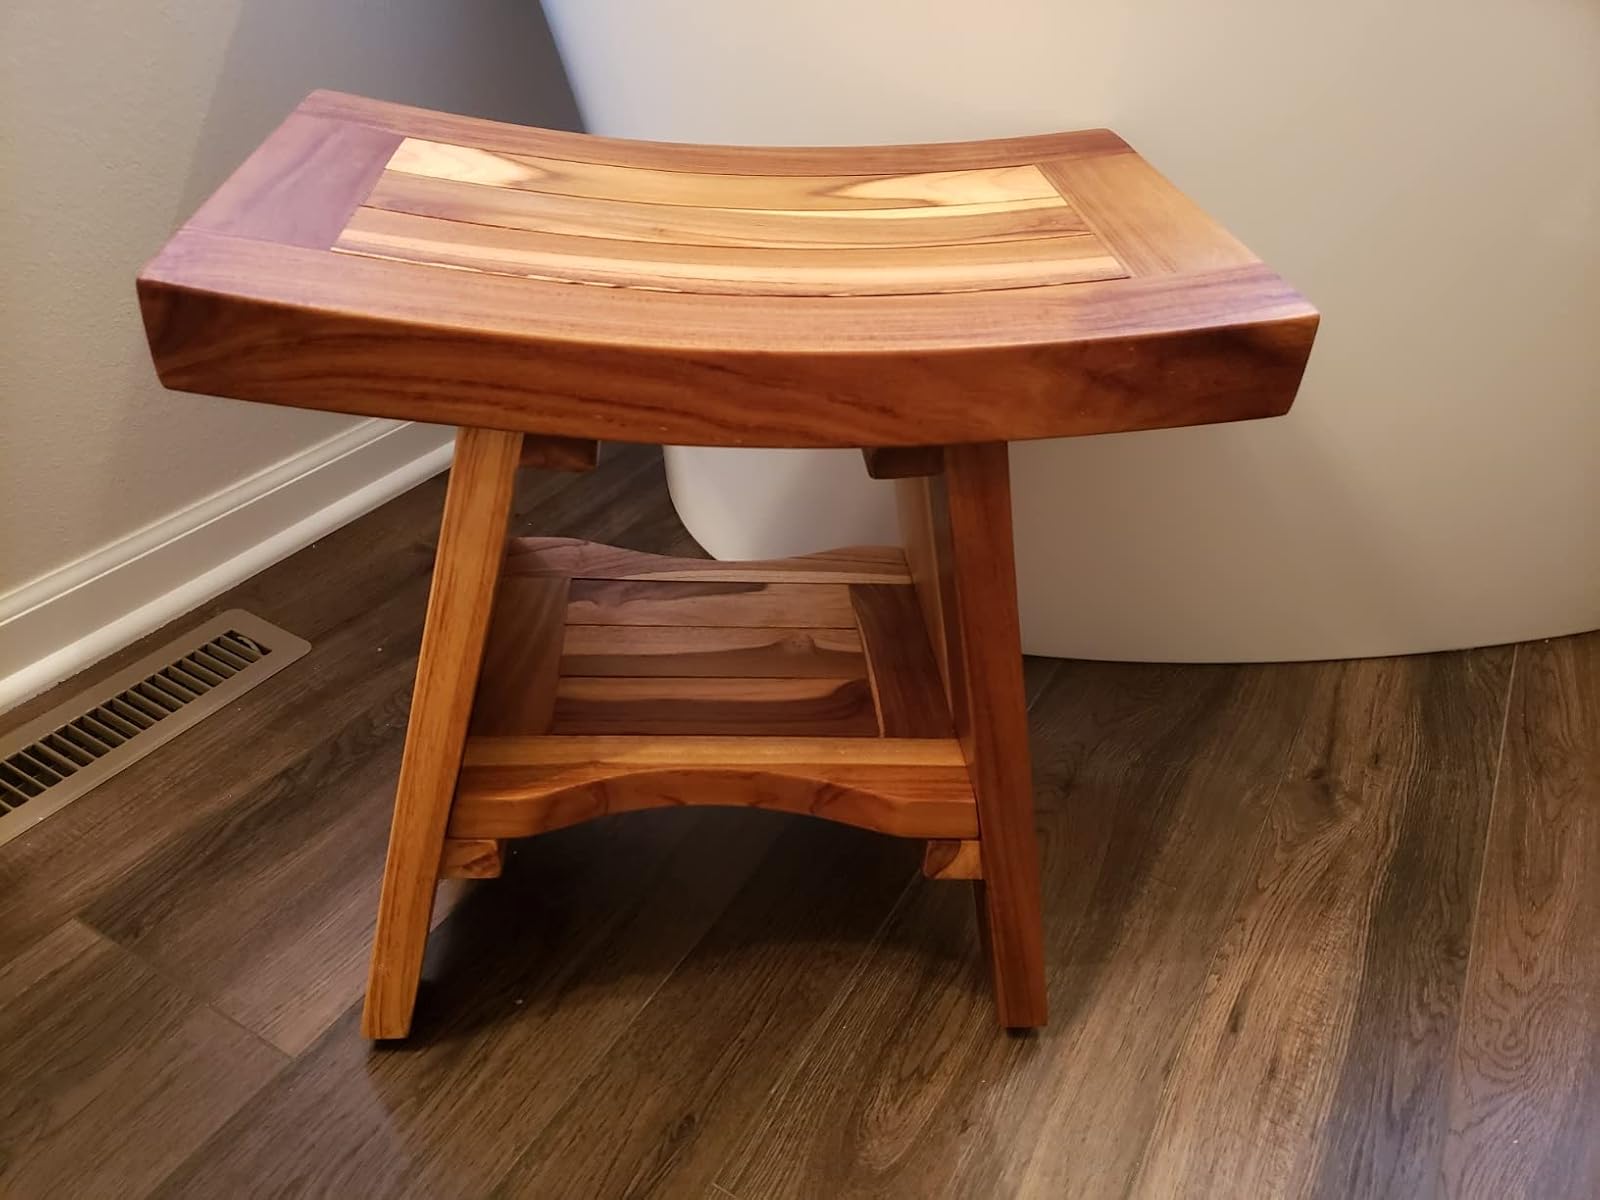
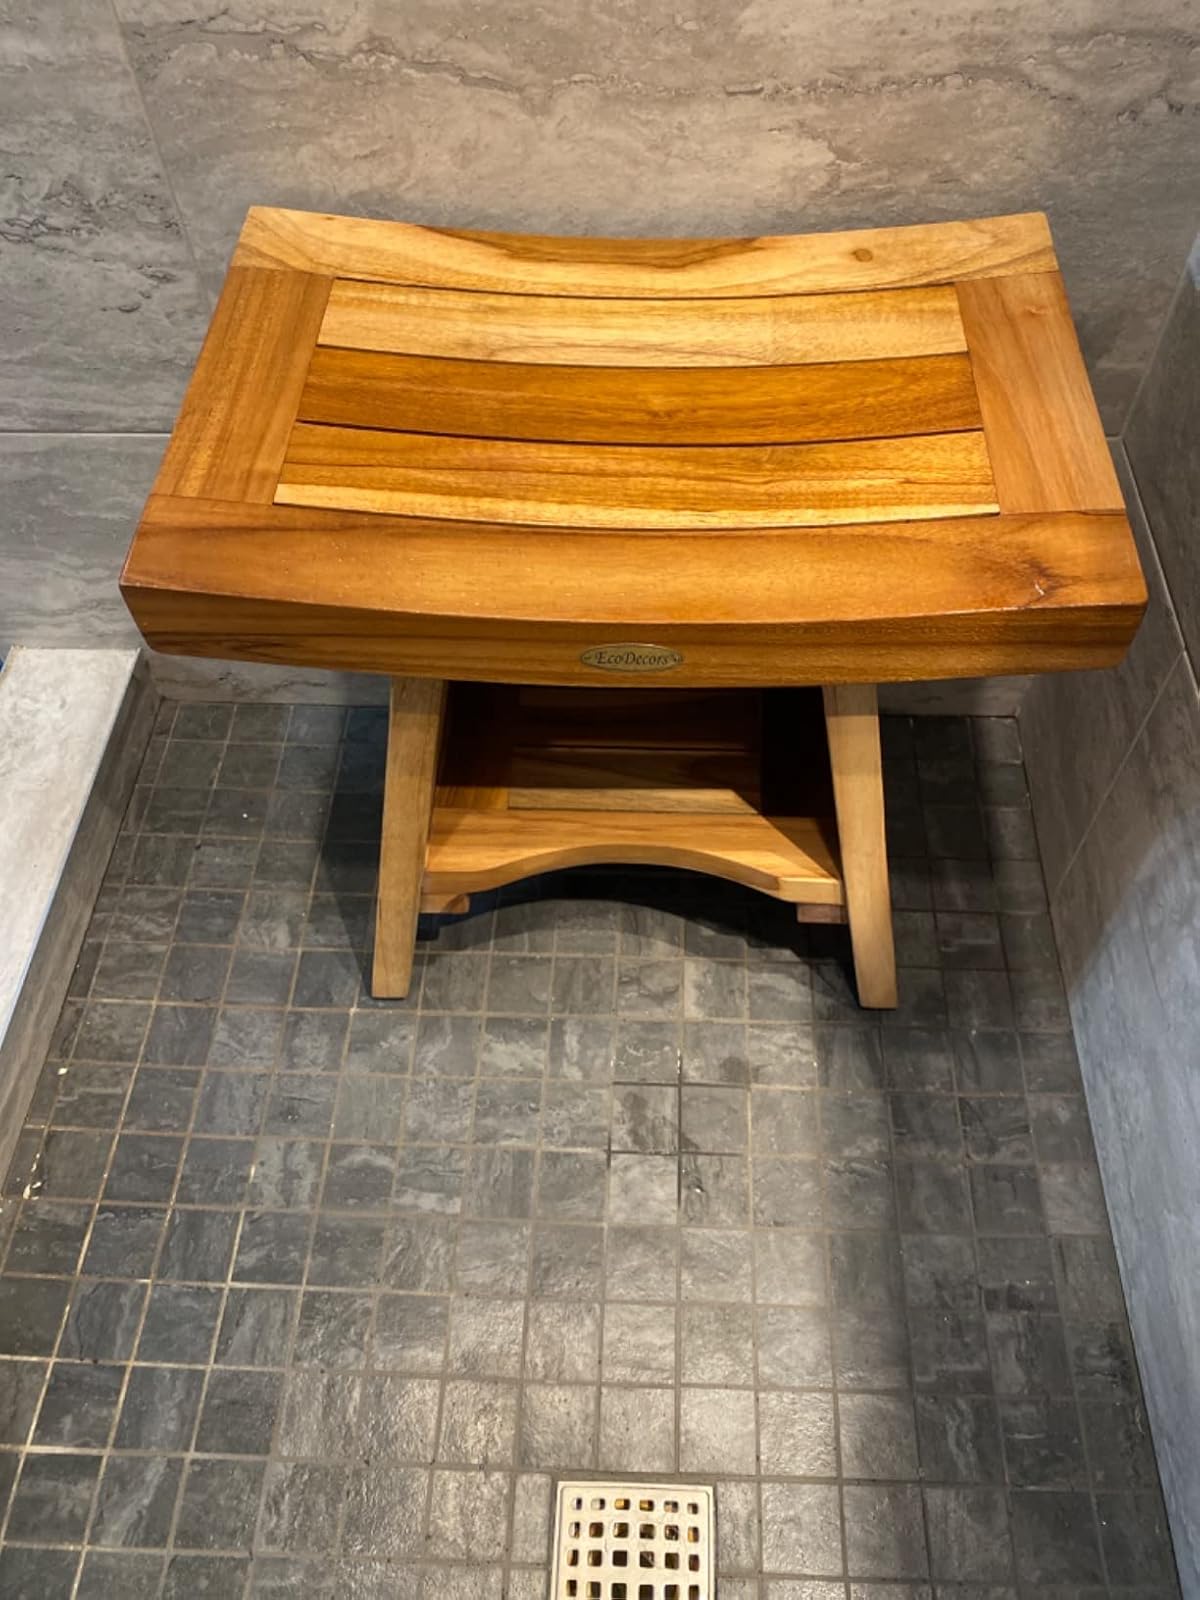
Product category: stool
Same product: yes